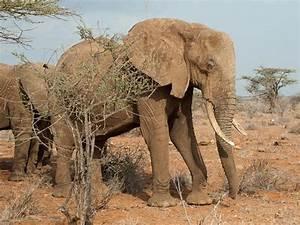
elephant